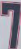
Number: 7